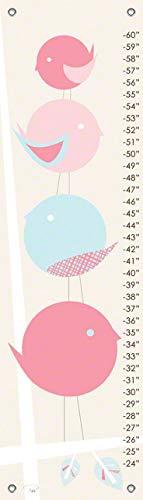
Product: Oopsy Daisy Birdie Family Growth Chart by Patchi Cancado, 12 by 42-Inch
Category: Baby Products | Nursery | Décor | Wall Décor | Growth Charts
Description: Grommets placed in the four corners make them easy to hang.
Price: $21.86